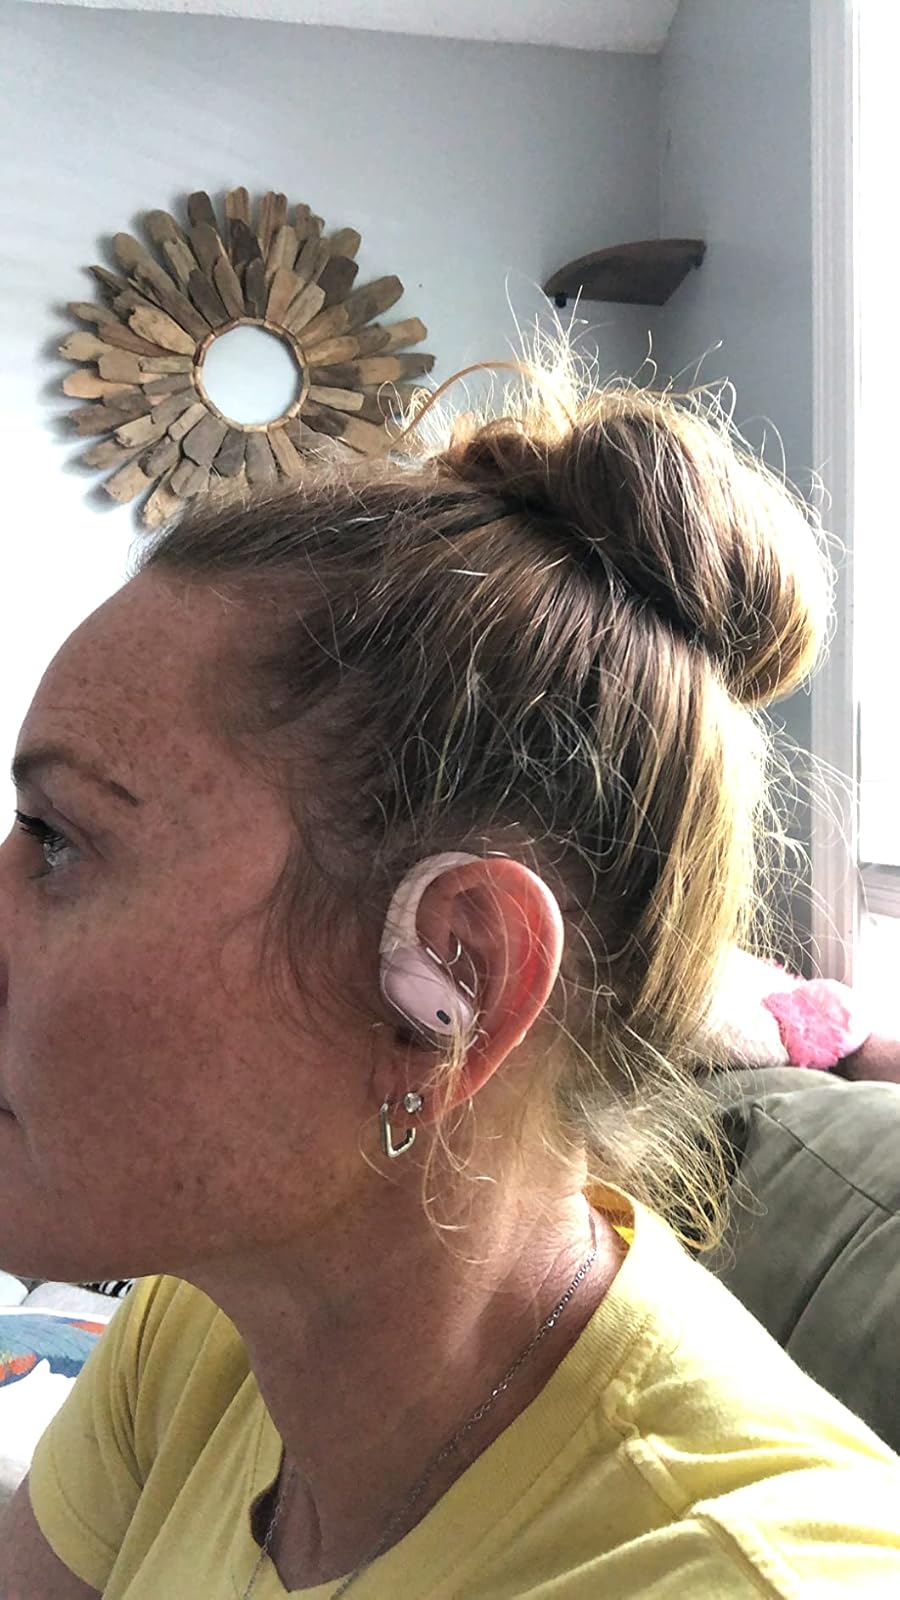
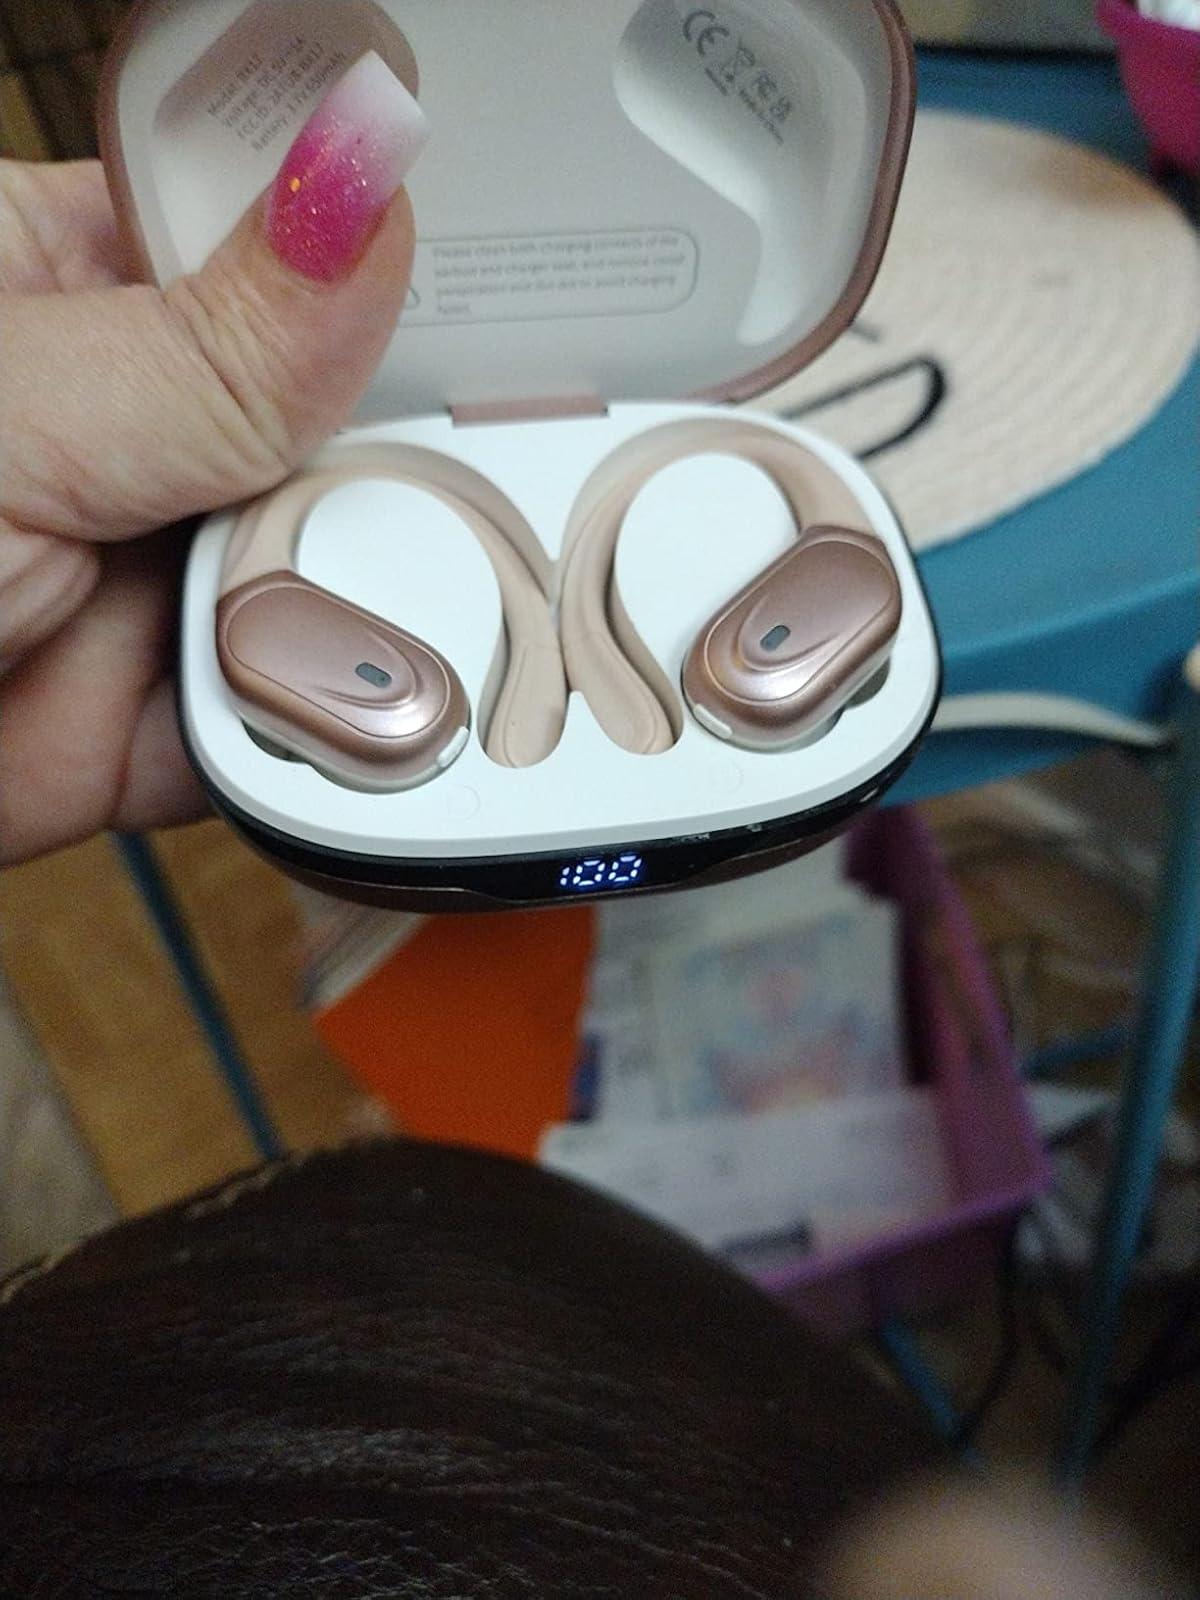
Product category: earbuds
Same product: yes